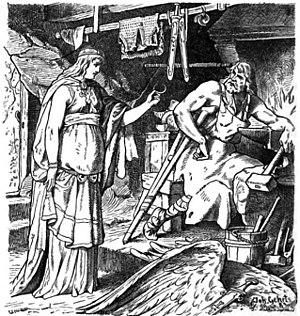
La Völundarkvida, ou Völundarkviða en vieux norrois, est un poème héroïque de l’Edda poétique racontant l'histoire du forgeron Völundr qui, emprisonné sur une île, s'en échappe en volant.